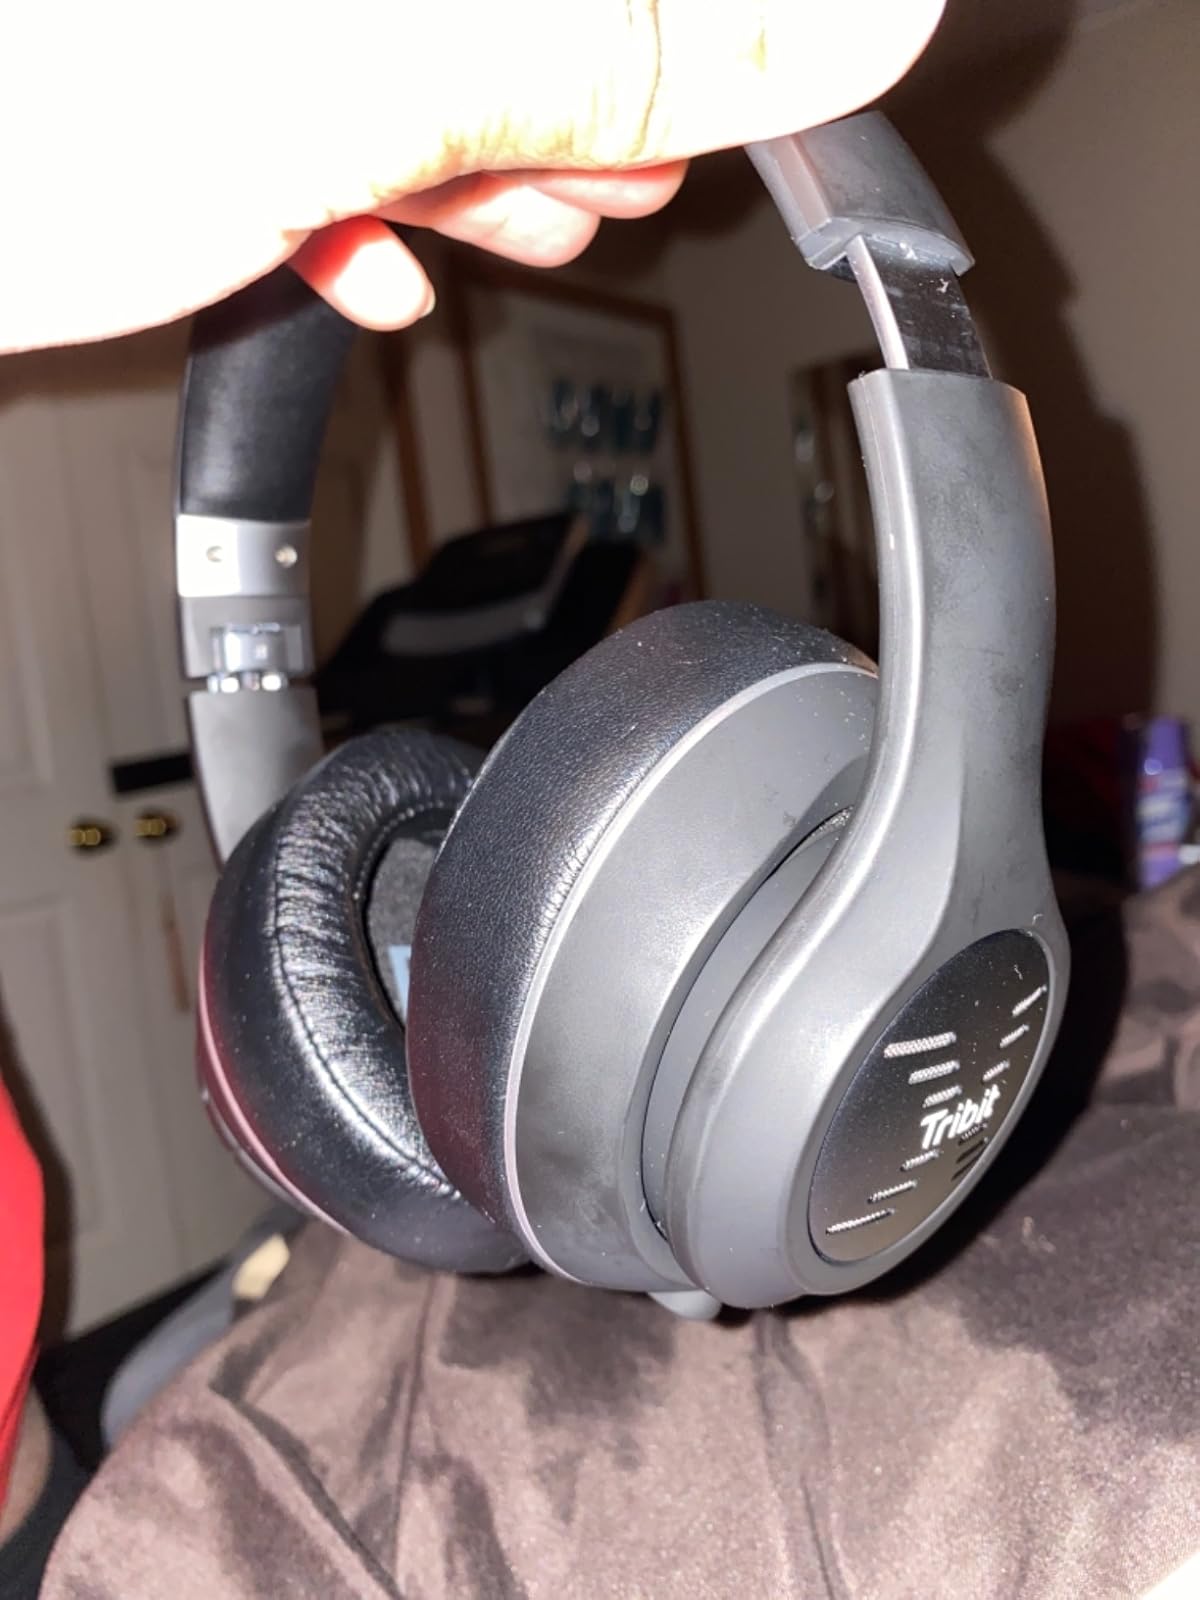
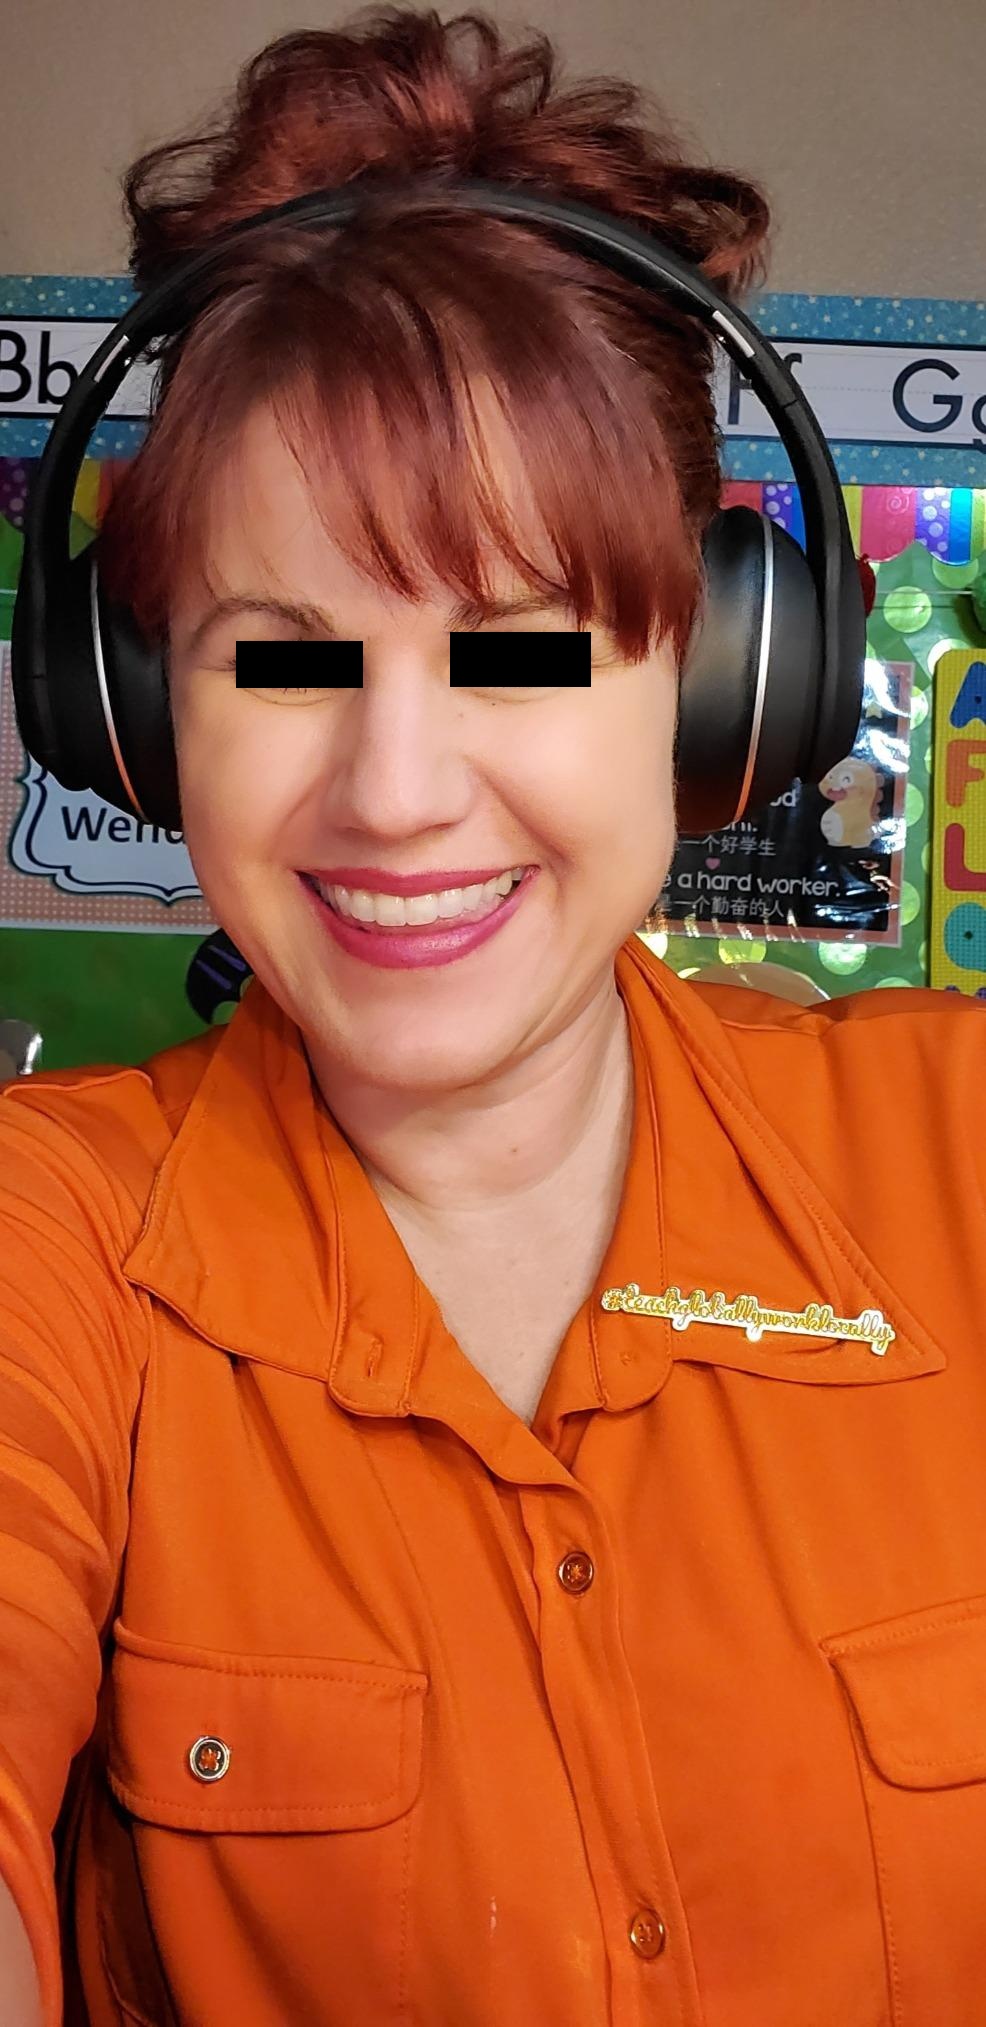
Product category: headphones
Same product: yes